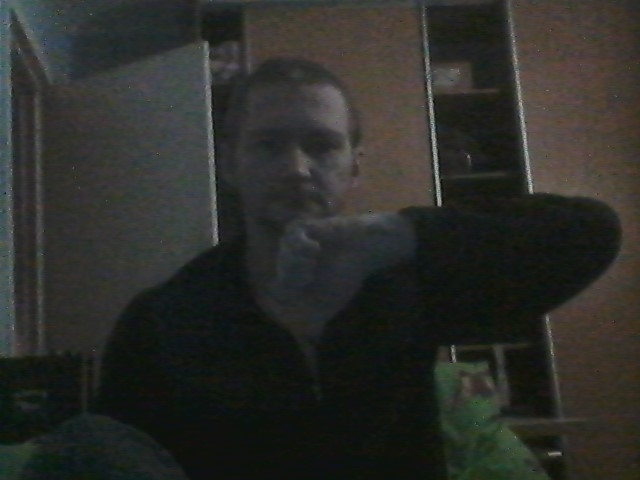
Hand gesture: dislike